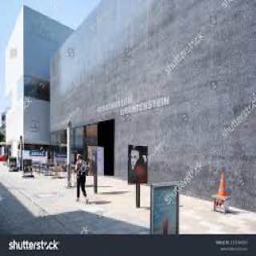
Kunstmuseum Liechtenstein